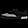
Label: Sneaker